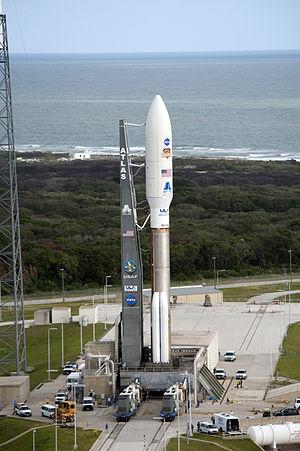
Mars Science Laboratory est une mission d'exploration de la planète Mars à l'aide d'un astromobile développé par le centre JPL associé à l'agence spatiale américaine de la NASA. La sonde spatiale est lancée le 26 novembre 2011 par un lanceur Atlas V. Le site d'atterrissage, sur lequel la sonde spatiale s'est posée le 6 août 2012, se situe dans le cratère Gale. Celui-ci présente dans un périmètre restreint donc compatible avec l'autonomie du rover, des formations reflétant les principales périodes géologiques de la planète dont celle — le Noachien — qui aurait pu permettre l'apparition d'organismes vivants. Au cours de sa mission, l'astromobile, nommé Curiosity, va rechercher si un environnement favorable à l'apparition de la vie a existé, analyser la composition minéralogique, étudier la géologie de la zone explorée et collecter des données sur la météorologie et les radiations qui atteignent le sol de la planète. La durée de la mission est fixée initialement à une année martienne soit environ 669 sols ou 687 jours terrestres.